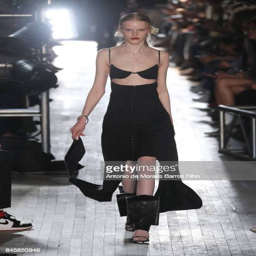
a model walks the runway at fashion label seen by show during fashion week